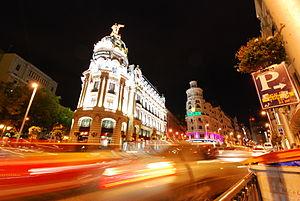
L’immeuble Metrópolis est un bâtiment de la ville de Madrid, en Espagne.